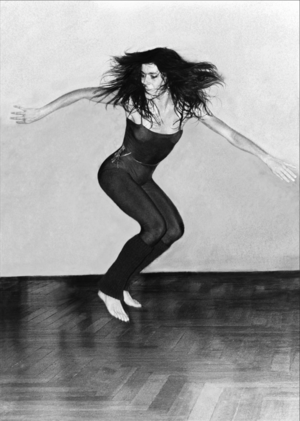
Jeanine en action
Jeanine Claes, surnommée « l’Africaine », est une artiste française, danseuse, chorégraphe et professeur diplômée de la Fédération française de danse, née le 5 septembre 1947 à Clichy et décédée le 18 octobre 2019 à Hobart en Tasmanie.